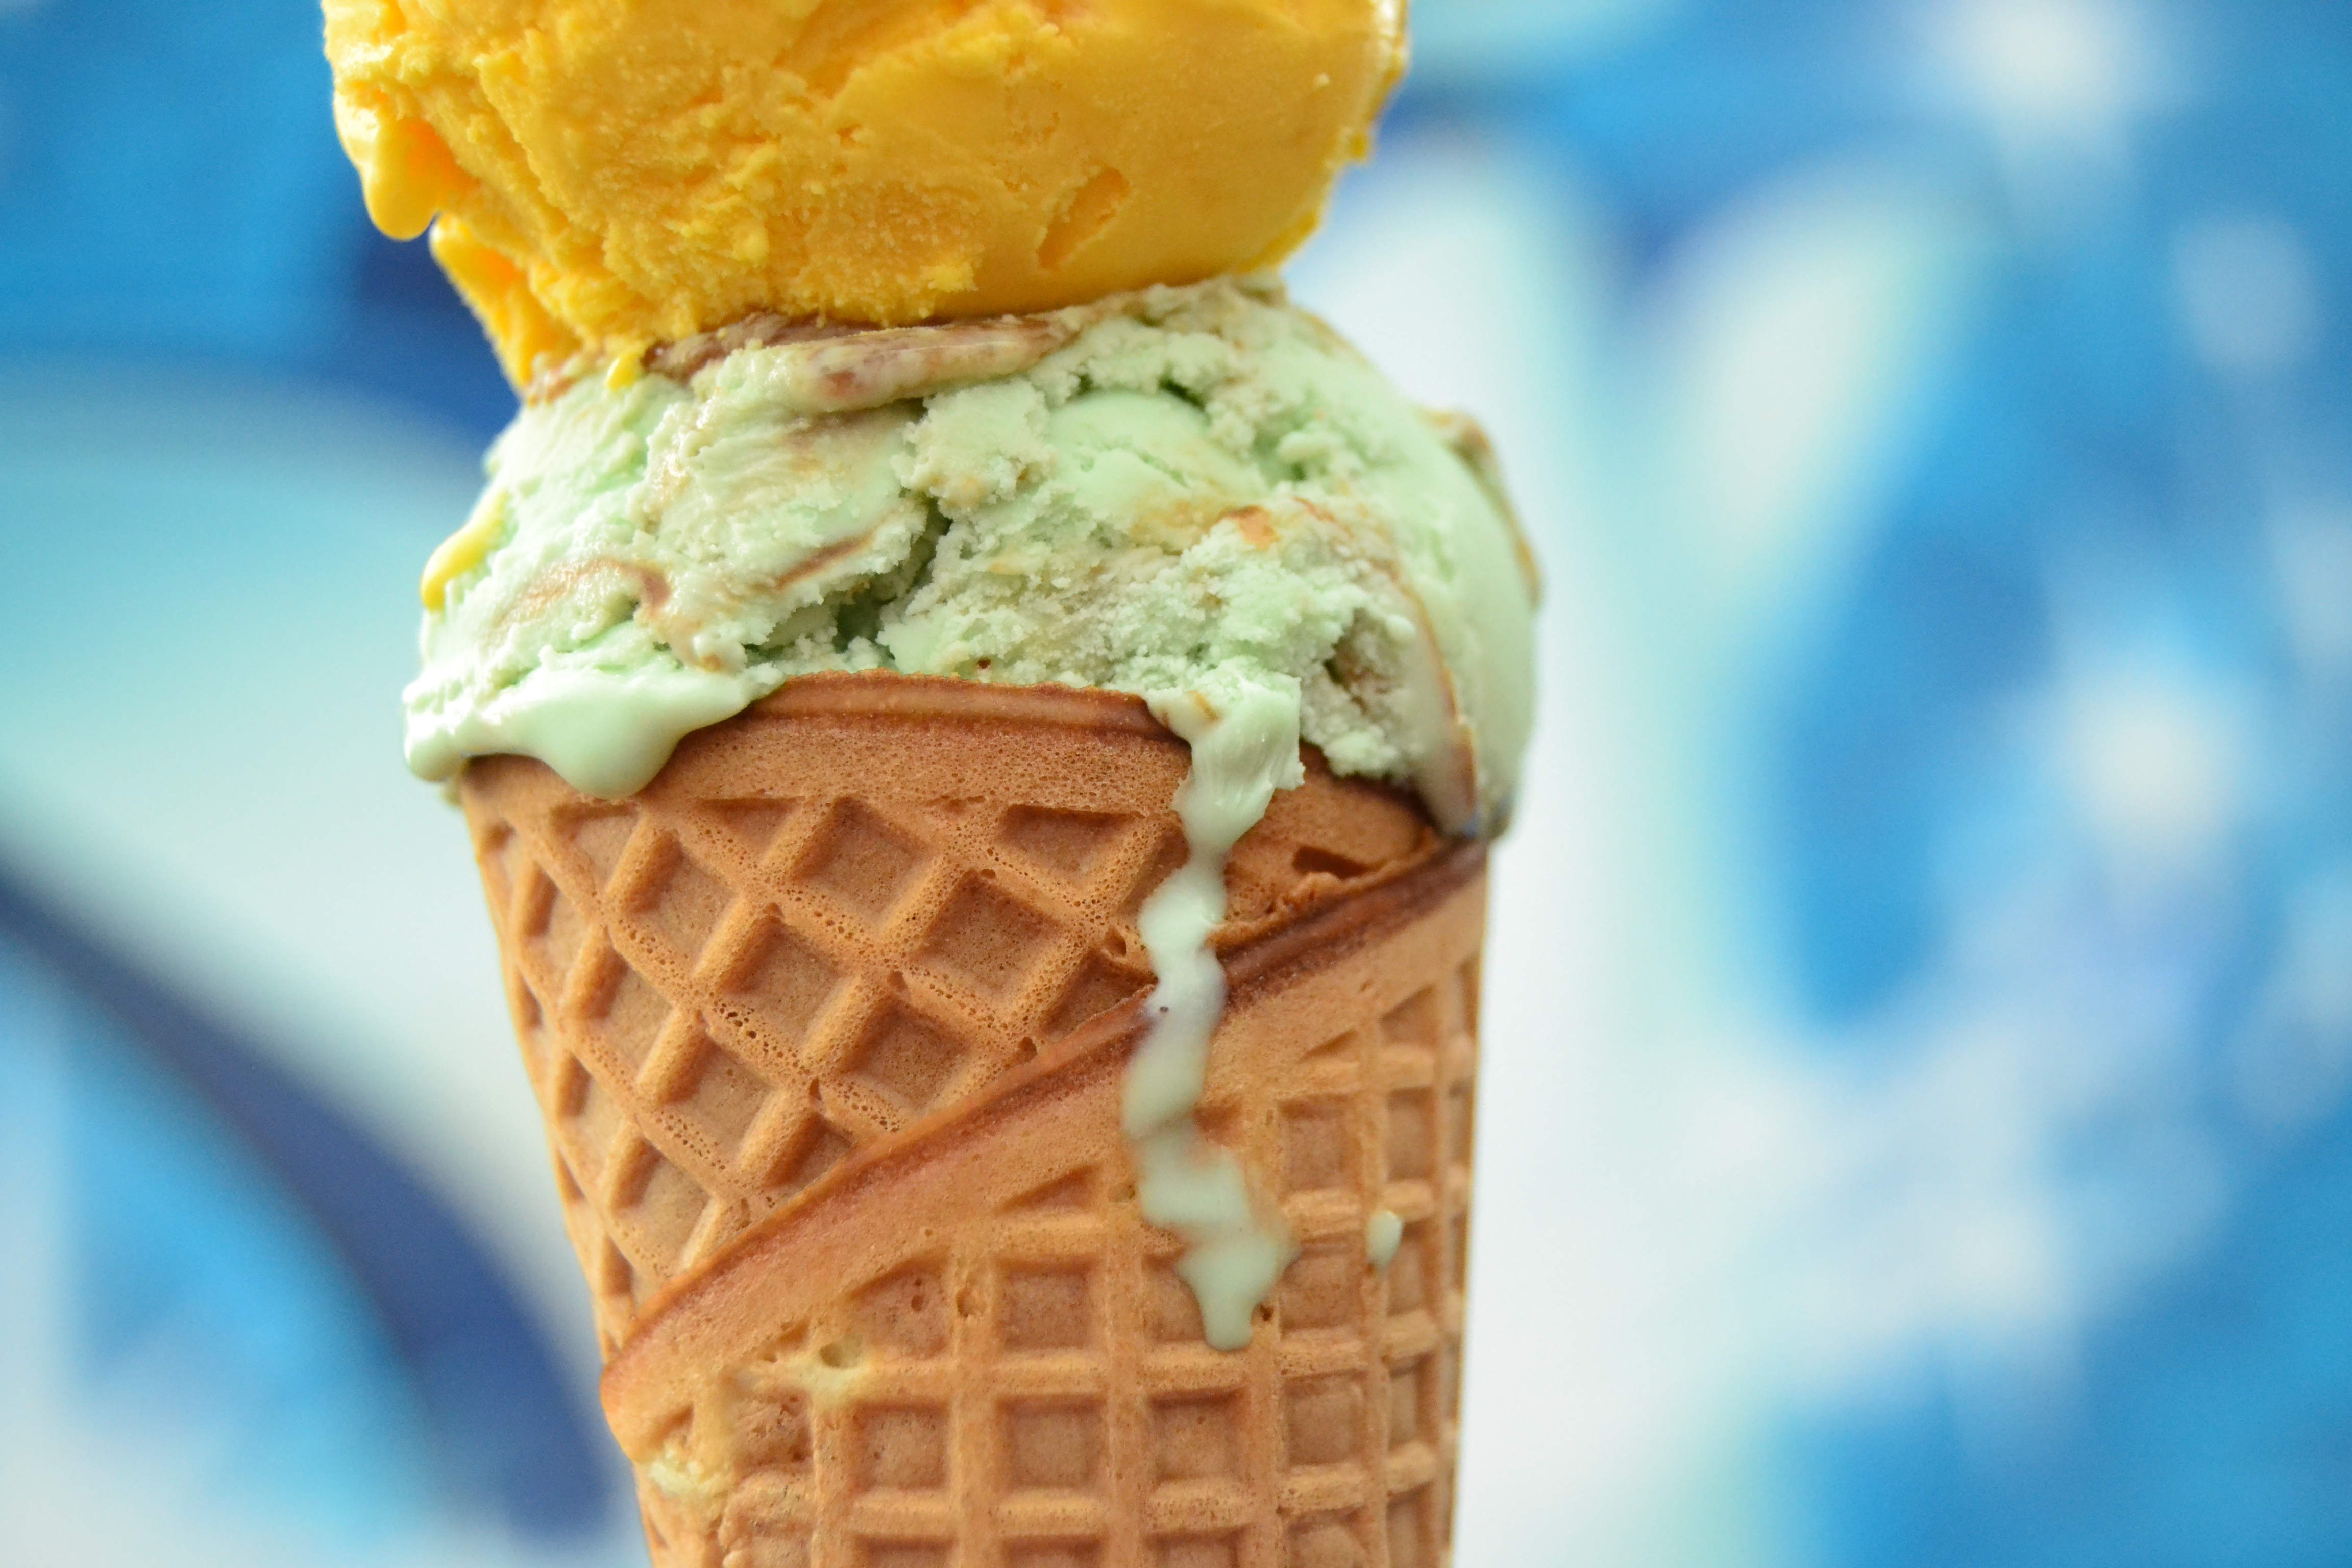
summer, dish, meal, food, produce, cone, breakfast, ice cream, dessert, dairy product, ice cream cone, kiosk, junk food, cornet, snack food, mango melon, mint ice cream